Artificial organ

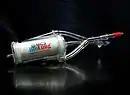
An artificial lung by MC3

With some almost fully functional, artificial lungs promise to be a great success in the near future. An Ann Arbor company MC3 is currently working on this type of medical device.